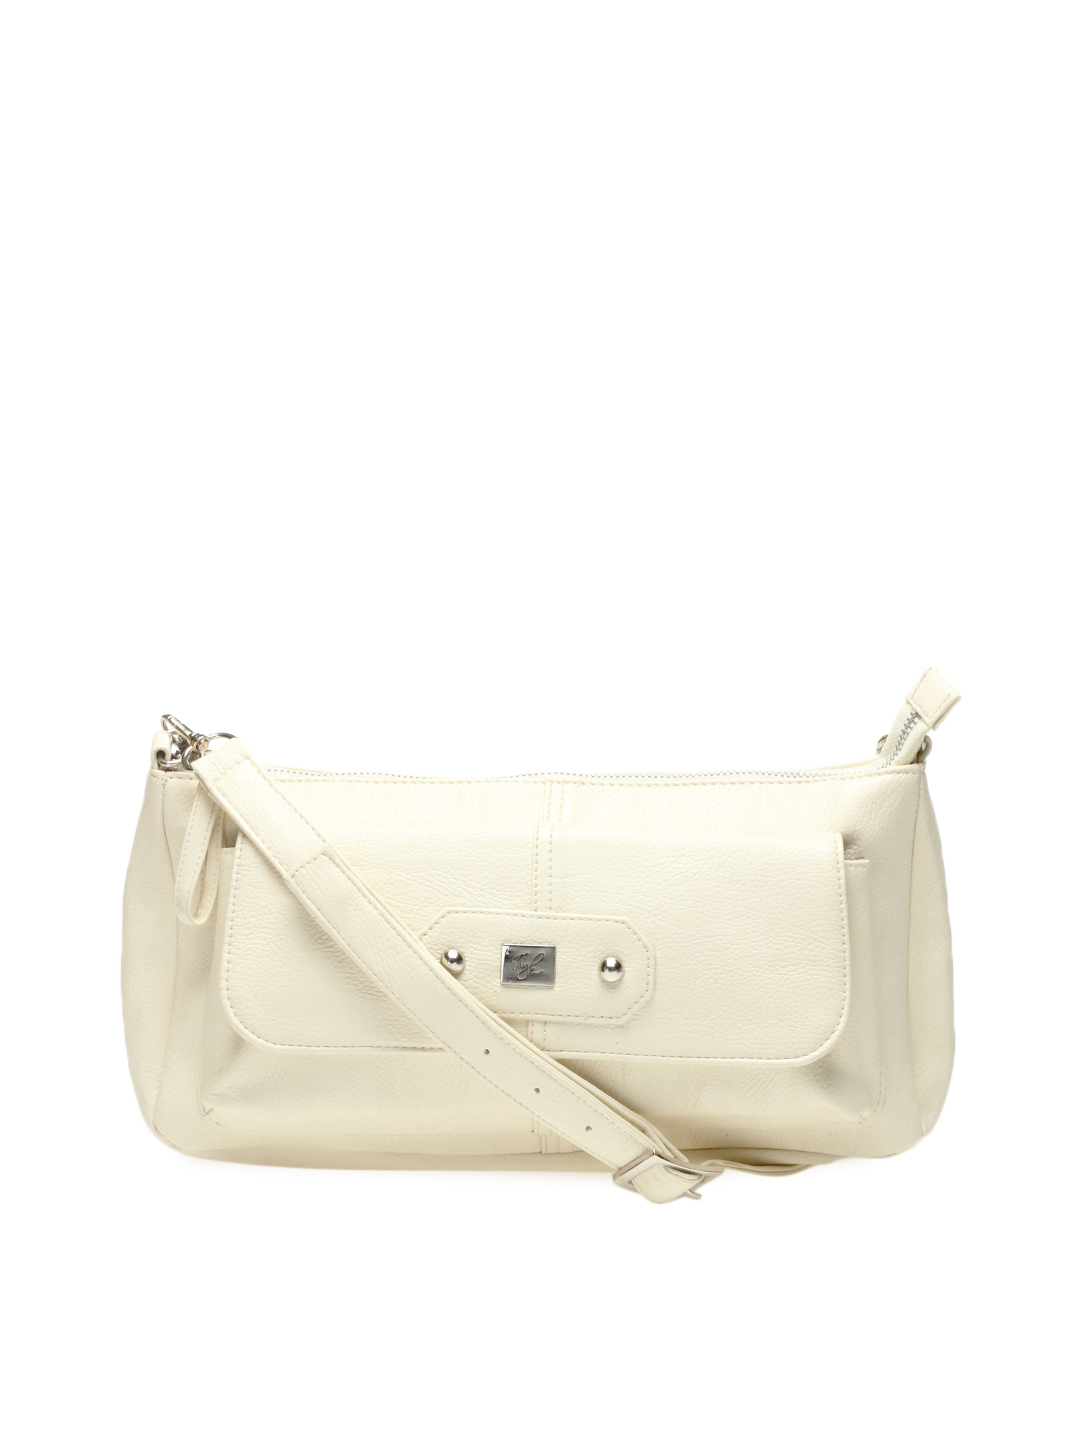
Nyk Women Off White Sling Bag
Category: Accessories / Bags / Handbags
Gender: Women
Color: Off White
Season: Summer 2016
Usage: Casual